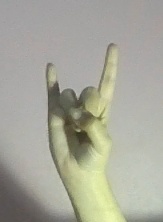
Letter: la